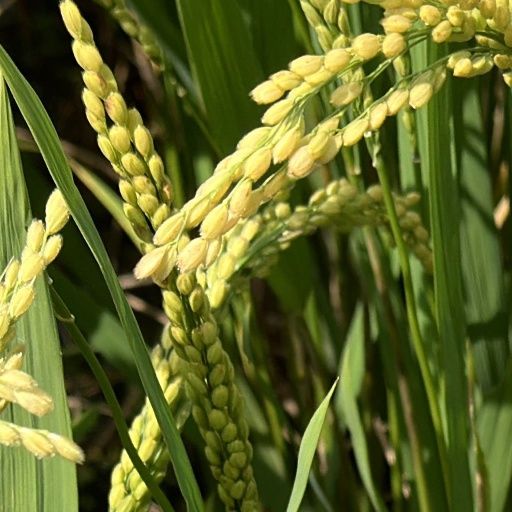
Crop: rice